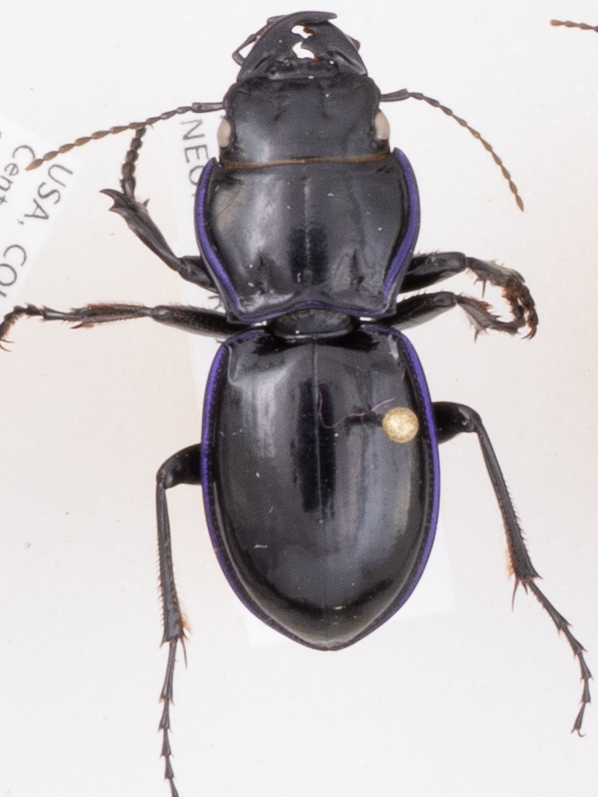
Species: Pasimachus elongatus
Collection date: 2019-06-19
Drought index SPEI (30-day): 1.28
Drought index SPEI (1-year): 0.39
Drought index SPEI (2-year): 0.47